Mission Bay, San Francisco

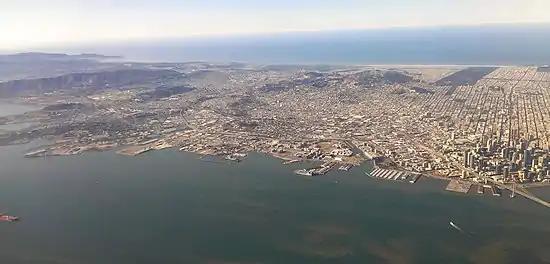
View of San Francisco from the east. Mission Bay is in the lower center.

Before urbanization, the water body Mission Bay was nestled inside of a +500 acre salt marsh and lagoon, and was occupied by year-round tidal waters. This area was a natural habitat and refuge for large water fowl populations that included ducks, geese, herons, egrets, ospreys and gulls. The Native American tribes who resided in this area were the Costanoan people who spoke eight different languages which delineated between the various tribelets. The tribe most prevalent in the Bay area was the Patwin people who resided in the area for over 5,000 years.